Question: Please indicate a possible affordance area of the frisbee that can be used for catching
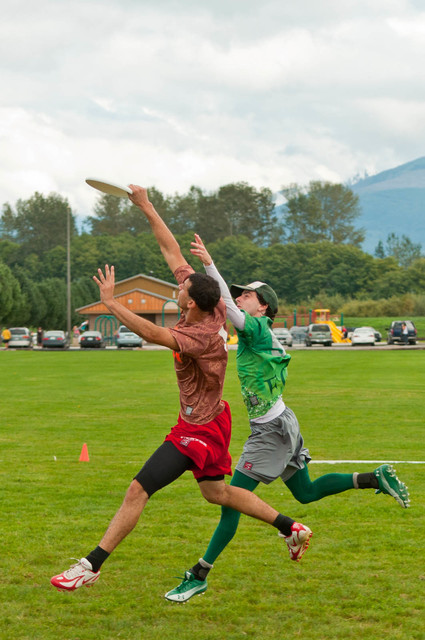
Answer: [83.177, 173.233, 138.515, 208.12]